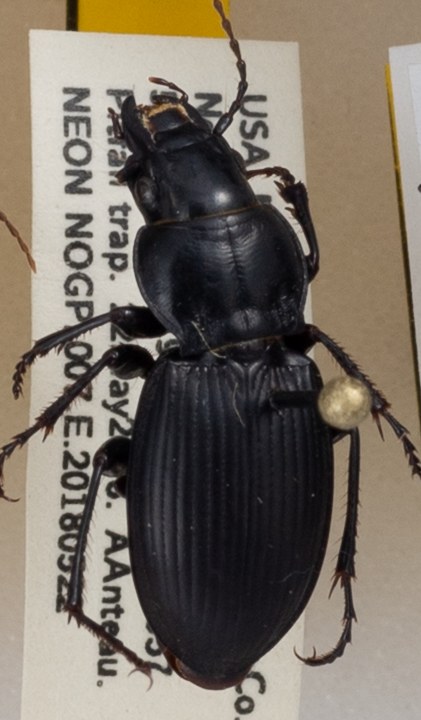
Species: Cyclotrachelus torvus
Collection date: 2018-05-22
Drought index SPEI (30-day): -0.638
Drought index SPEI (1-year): -0.32
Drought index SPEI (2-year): -0.198